October 2022 Conservative Party leadership election

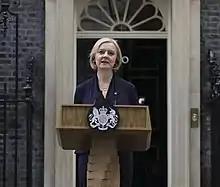
Truss announces her pending resignation outside 10 Downing Street on 20 October 2022; she left office on 25 October.

Truss announced her resignation as leader of the Conservative Party at 1:30pm on 20 October 2022. In her speech, she stated that she could not "deliver the mandate on which I was elected by the Conservative Party". Truss confirmed that the subsequent leadership election would be held within the next week and that she would step down as prime minister when it concluded. Truss resigned as prime minister on 25 October on her 50th day in office thus making her the UK's shortest-serving prime minister.